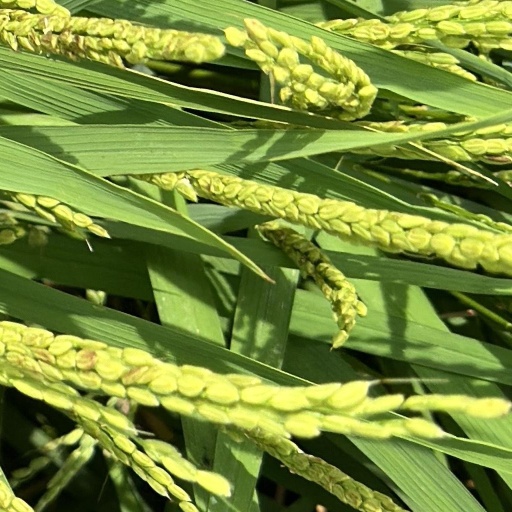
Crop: rice